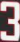
Number: 3